Wong Nai Chung Reservoir Park

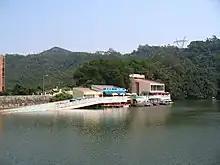
Artificial lake in Wong Nai Chung Reservoir Park

Wong Nai Chung Reservoir Park is a park and artificial lake in the Wong Nai Chung Gap, Wong Nai Chung, Hong Kong, located near Hong Kong Parkview. It was formerly Wong Nai Chung Reservoir, a closed reservoir in Hong Kong.